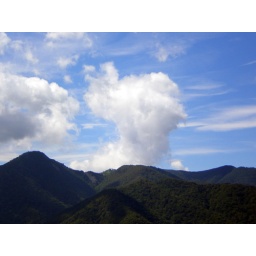
vibrant sky over the mountains surrounding Lake Chuzenji, Nikko